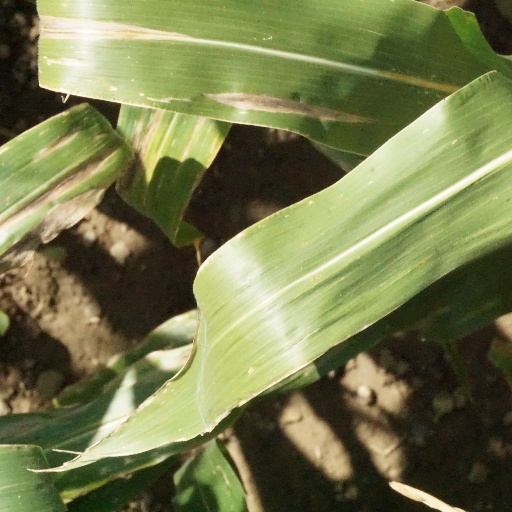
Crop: maize; corn